7th Cavalry Regiment

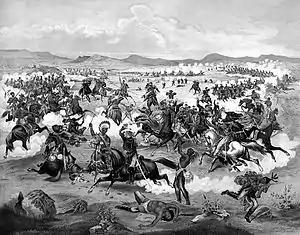
Fanciful 1876 illustration of Lieutenant Colonel Custer on horseback and his U.S. Army troops making their last charge at the Battle of the Little Bighorn

Near nightfall, fearing the outlying Indians would find and attack his supply train, Custer began marching his forces toward the other encampments. The surrounding Indians retreated, at which point Custer turned around and returned to his supply train. This engagement would soon be known as the Battle of Washita River.